Don Willett

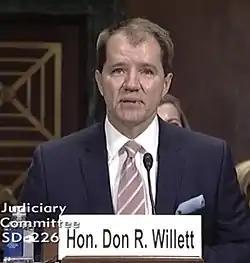
Don Willett U.S. Senate Judiciary Committee hearing - November 15, 2017

On September 28, 2017, President Donald Trump announced his intent to nominate Willett to an undetermined seat on the United States Court of Appeals for the Fifth Circuit. On October 3, 2017, Willett was officially nominated to the seat vacated by Judge Emilio M. Garza, who assumed senior status on August 1, 2012.